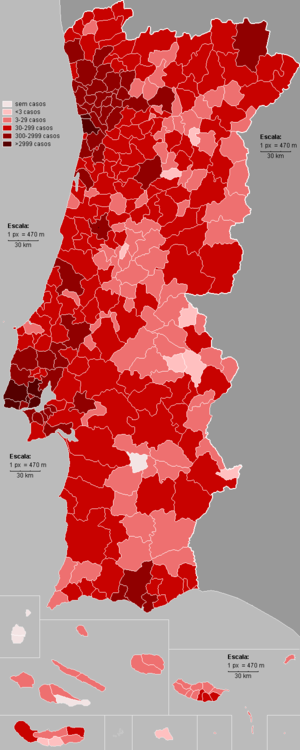
La pandémie de Covid-19 se développe au Portugal officiellement depuis le 2 mars 2020. Le 8 juillet 2020, 44 416 cas de contamination et 1 629 morts sont confirmés.